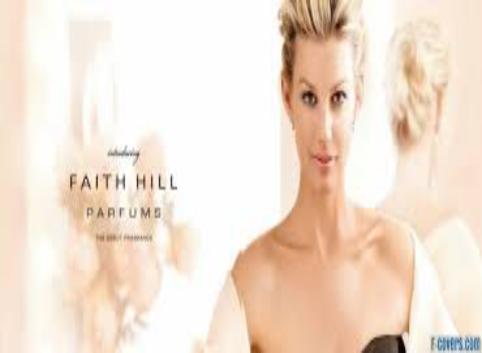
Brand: Faith Hill Parfums
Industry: Necessities